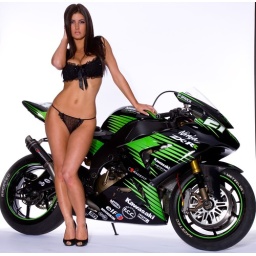
fit girl by bike